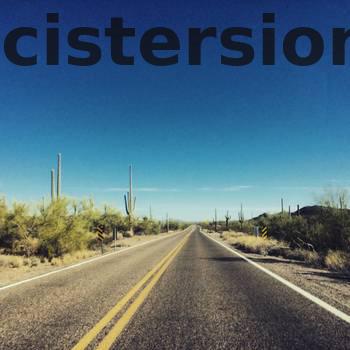
Label: Watermark